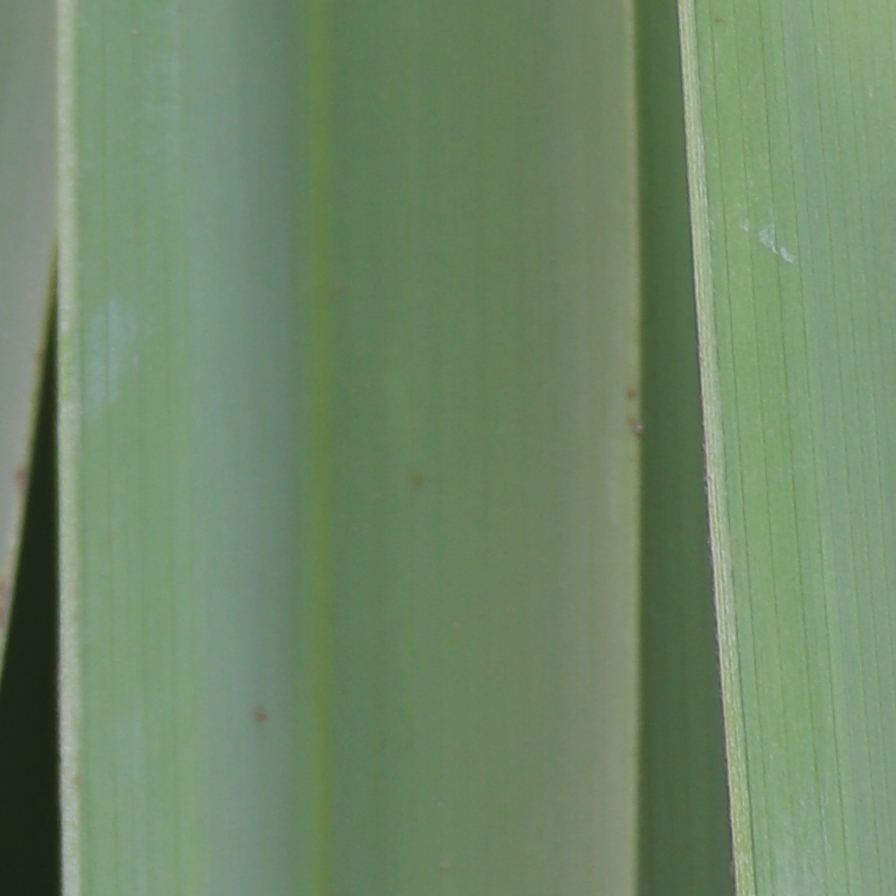
Label: Healthy